Clemente Spera

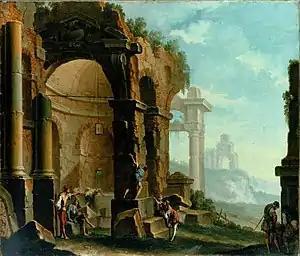
"Antique ruins with figures" with Sebastiano Ricci

Very little is known for certain about Clemente Spera's life. He is believed to have been born in Novara, in Piedmont. He was trained in Milan in the workshop of Giovanni Ghisolfi. He was active in Milan throughout his career.